Farah Pahlavi

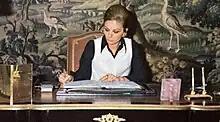
The Empress photographed while working in her office in Tehran,

Like many other royal consorts, Farah initially limited herself to a ceremonial role. In 1961 during a visit to France, the Francophile Farah befriended the French culture minister André Malraux, leading her to arrange the exchange of cultural artifacts between French and Iranian art galleries and museums, a lively trade that continued until the Islamic revolution of 1979. She spent much of her time attending the openings of various education and health-care institutions without venturing too deeply into controversial issues. However, as time progressed, this position changed. The Queen became much more actively involved in government affairs where it concerned issues and causes that interested her. She used her proximity and influence with her husband Mohammad Reza, to secure funding and focus attention on causes, particularly in the areas of women's rights and cultural development. Farah's concerns were the "realms of education, health, culture and social matters" with politics being excluded from her purview.